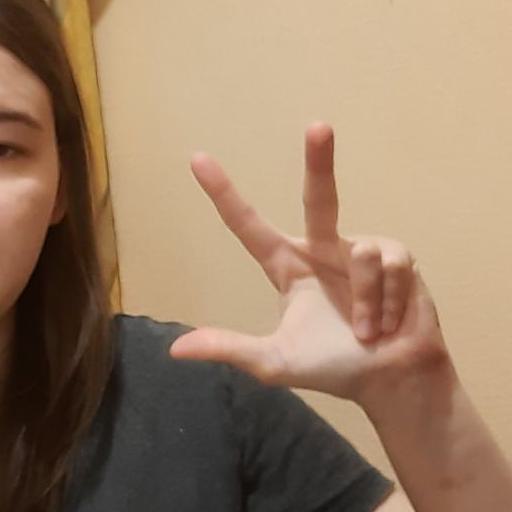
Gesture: three2